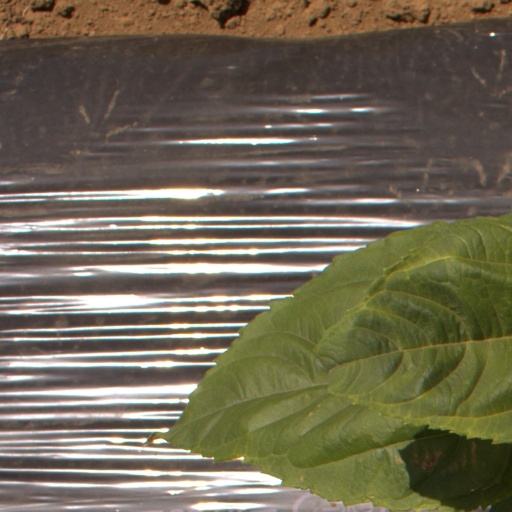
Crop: Jerusalem artichoke